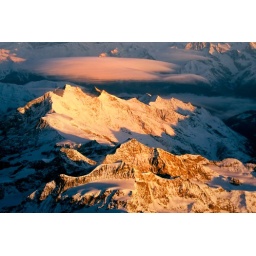
flying over the Alps, just north of the swiss-Italian border.... caught this lenticularis cloud nicely hovering over the mountaintops ..... :)